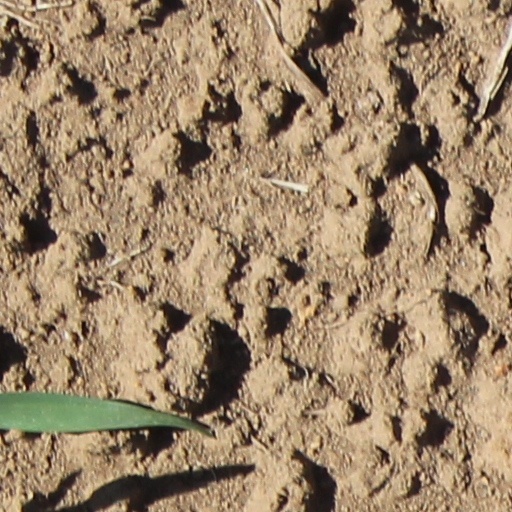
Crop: wheat